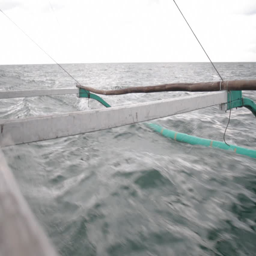
view of the sea from a cruising motorized wooden boat